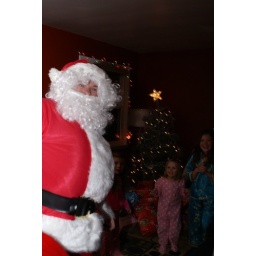
Uncle Chris and the girls at his house in Seattle, WAUncle Chris and the girls at his house in Seattle, WA